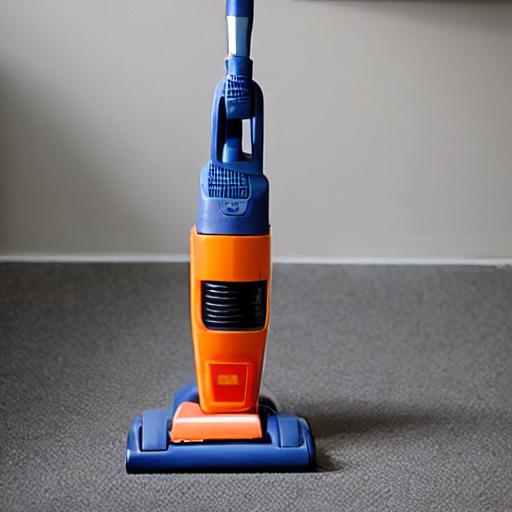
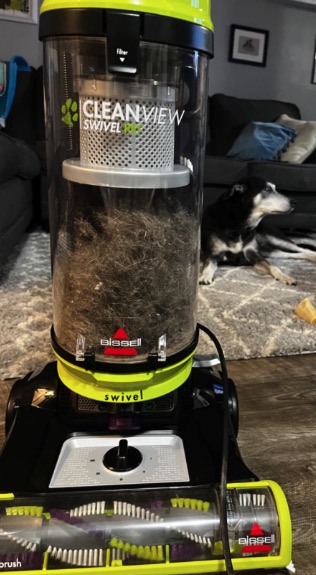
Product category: items_vacuum
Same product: no